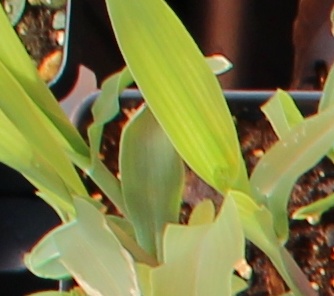
Label: Corn